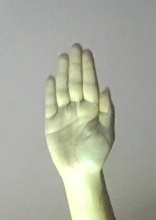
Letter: seen